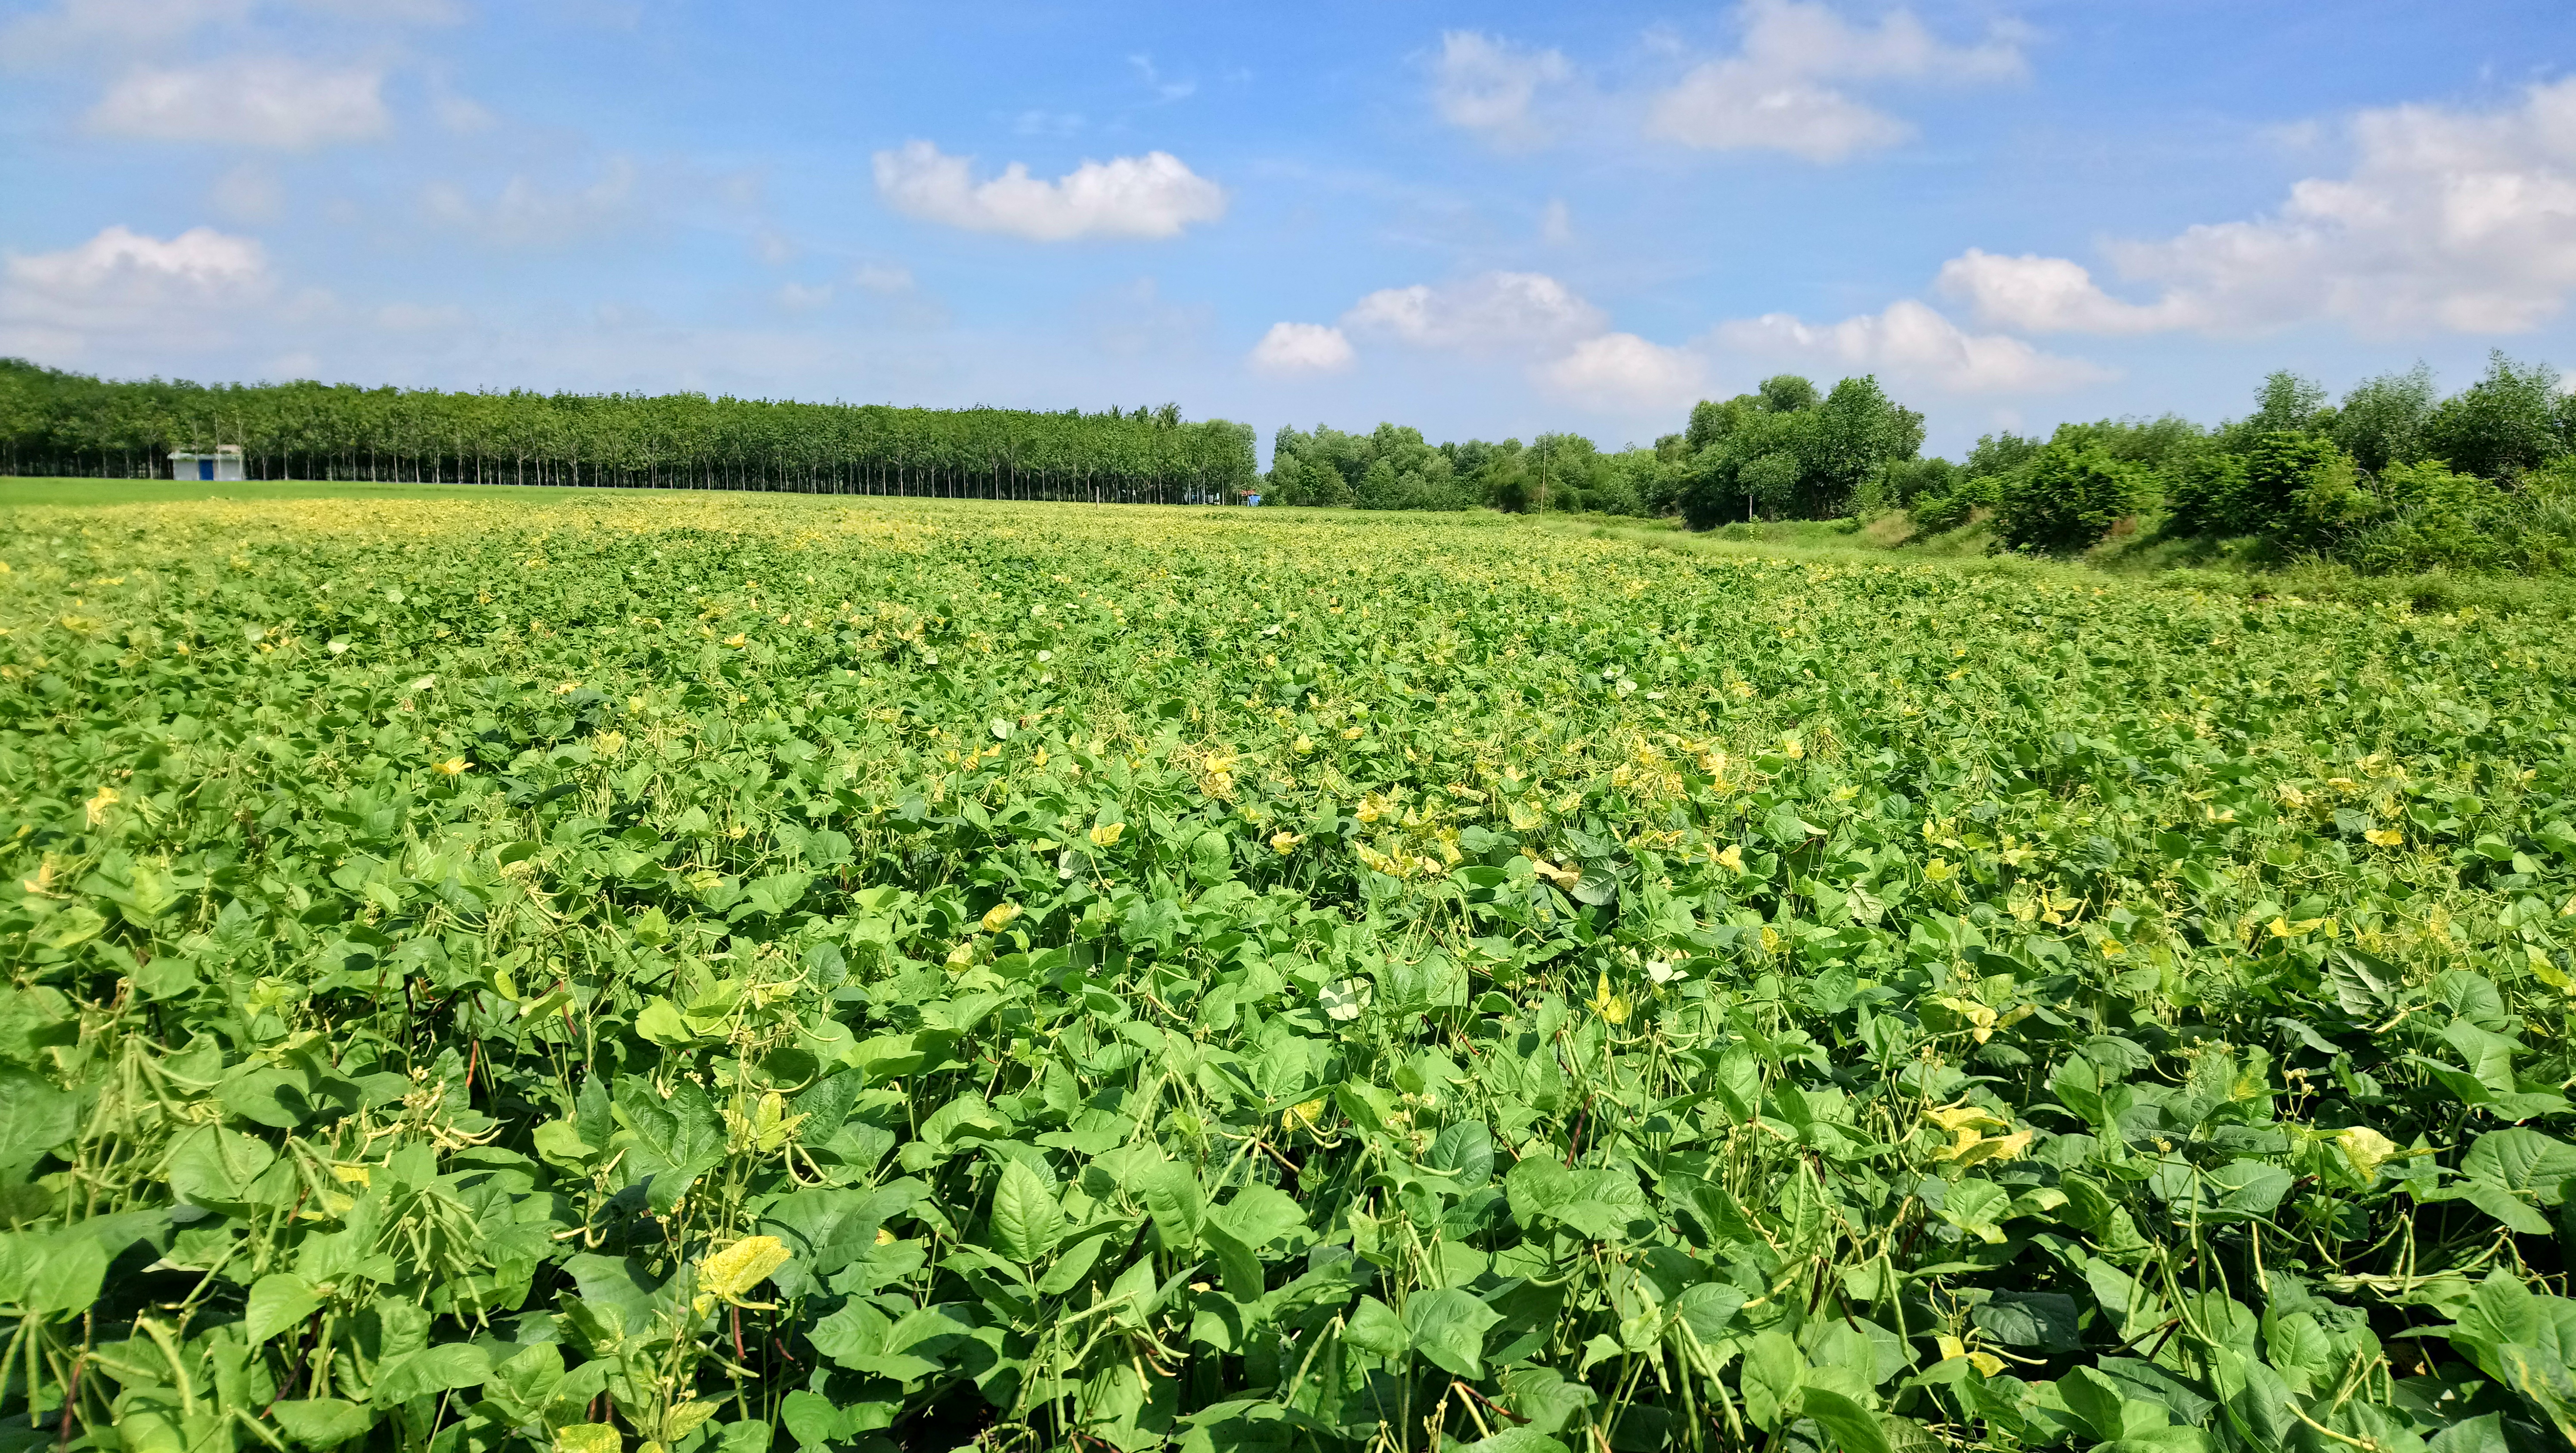
nature, field, cash crop, crop, agriculture, plant, flower, vegetation, farm, meadow, plantation, flowering plant, prairie, land lot, groundcover, soil, mustard, wildflower, Heracleum plant, grassland